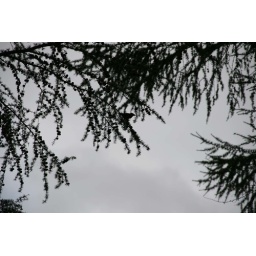
bird in the tree